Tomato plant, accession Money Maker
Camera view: bottom (45 deg); turntable rotation: 210 degrees
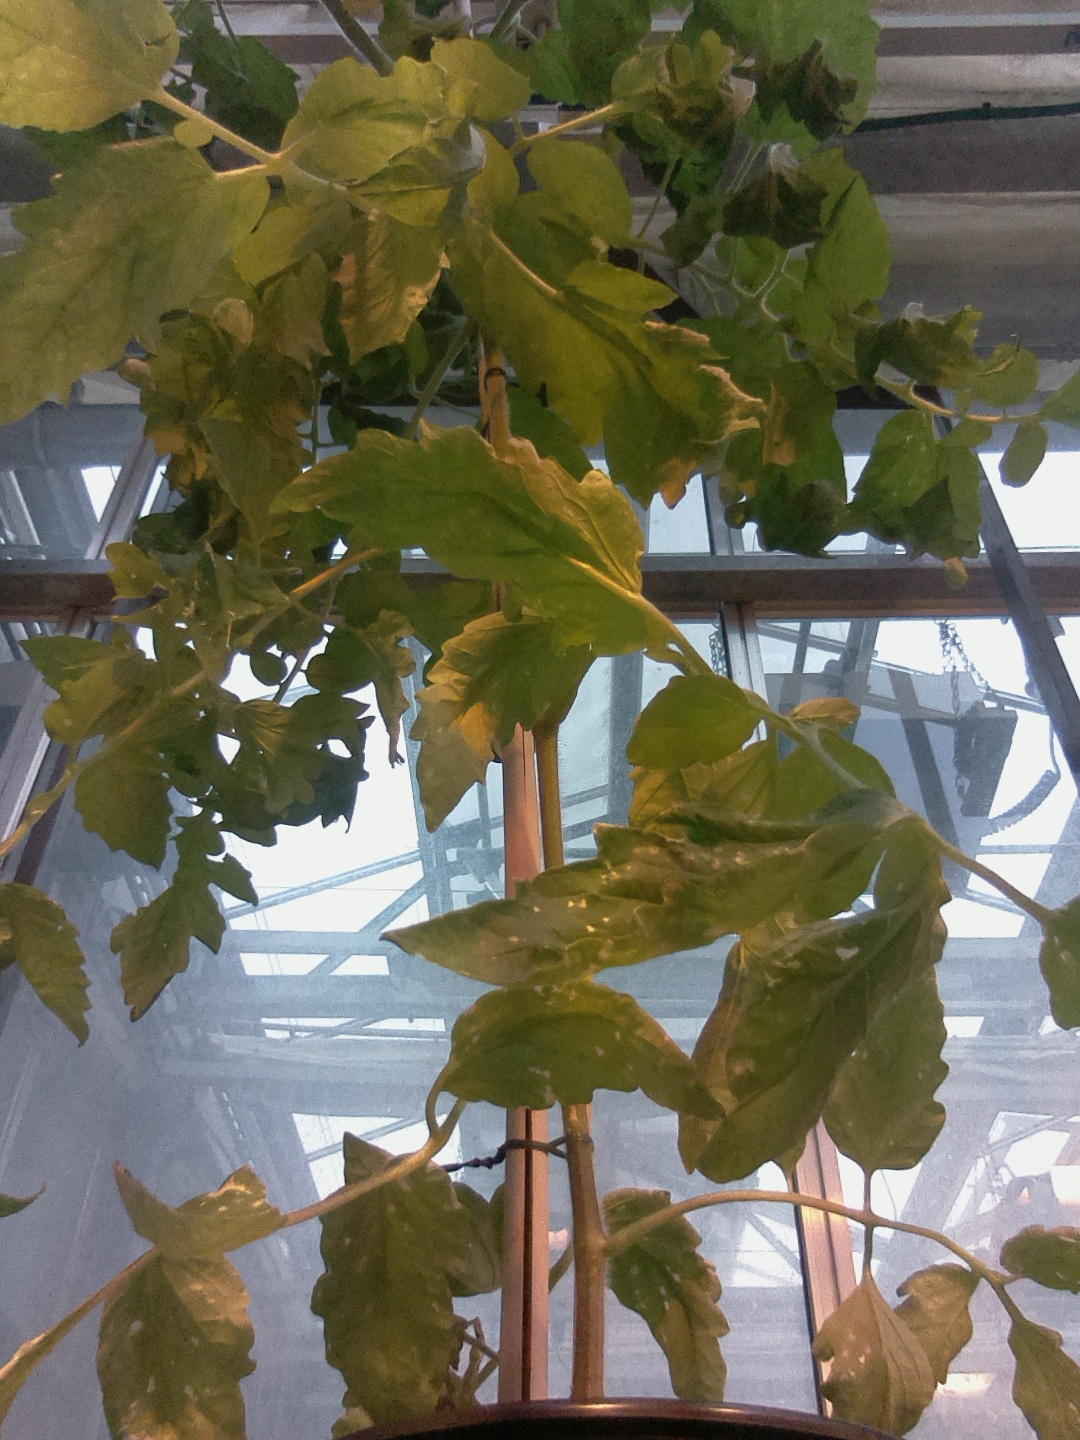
BBCH growth stage 67: Full flowering, 70%-80% of flowers open, more petals falling